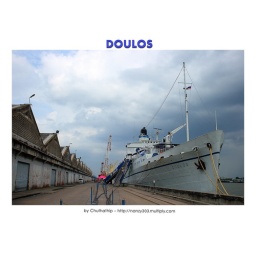
It is the biggest library ship &amp;quot;Doulos&amp;quot; which park in Thailand from 30 July to 23 August 2009